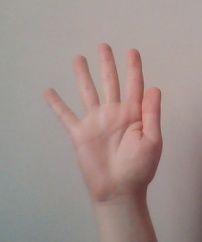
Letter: sheen